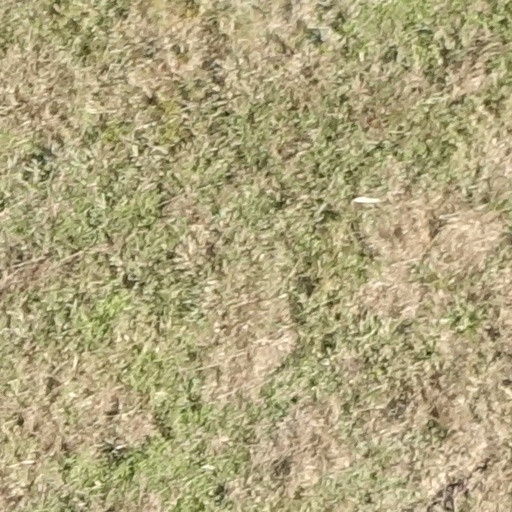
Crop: sorghum